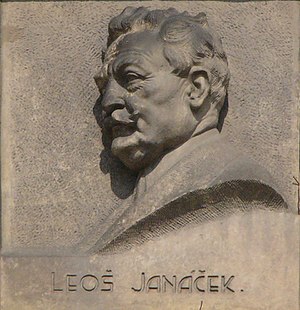
Leoš Janáček
Leoš Janáček var en tjekkisk komponist og en af sit lands mest fremtrædende komponister. Han har komponeret såvel operaer som kammermusik og orkestermusik. Med inspiration i mährisk og anden slavisk folkemusik skabte han en original, moderne musikstil.